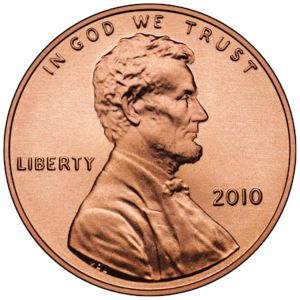
Le cent, communément appelé penny, est une pièce de monnaie des États-Unis dont la valeur est d'un centième de dollar américain, le symbole du cent est « ¢ ». Le nom officiel du penny pour l'United States Mint est un « cent » et pour le Trésor américain c'est une « one cent piece ». Le terme familier de « penny » dérive de celui de la pièce britannique du même nom dont la version pré-décimale avait une valeur similaire. En anglais américain, « pennies » est la forme plurielle de « penny », les autres formes plurielles « pence » et « pee » ne sont pas utilisées.
La Batcave est un lieu fictif apparaissant dans les comics books de DC Comics. C'est le repaire secret et quartier général souterrain de Batman. Il a été installé dans un réseau de grottes se trouvant sous sa résidence personnelle, le Manoir Wayne.